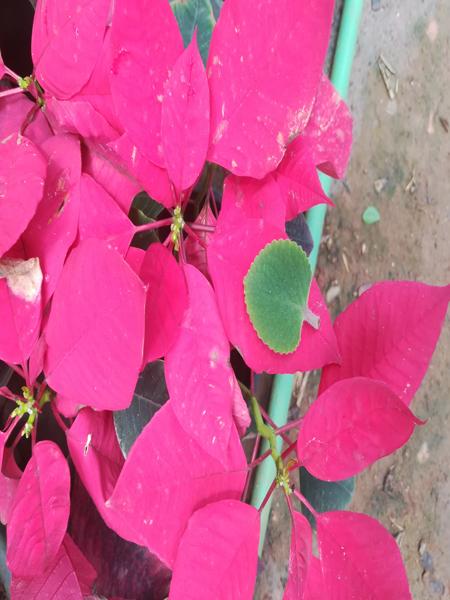
Plant: Doddpathre